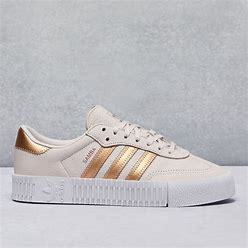
Brand: Adidas
Model: Sambarose